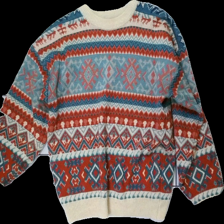
View: front
Type: Sweater
Category: Ladies
Brand: Not in the list
Brand text on label: Horizon dream
Colors: Pink, Red, Blue, Multicolor
Material: 100% Acryl
Pattern: Other
Cut: Regular, C-collar
Size: 52
Season: All
Trend: 90s
Stains: Minor
Damage: stain
Damage location: middle right
Price range: 100-150
Recommended usage: Reuse
Description: pattern knitted 90s sweater